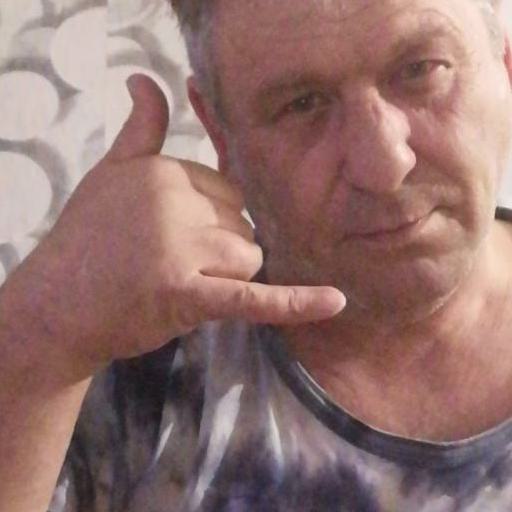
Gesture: call